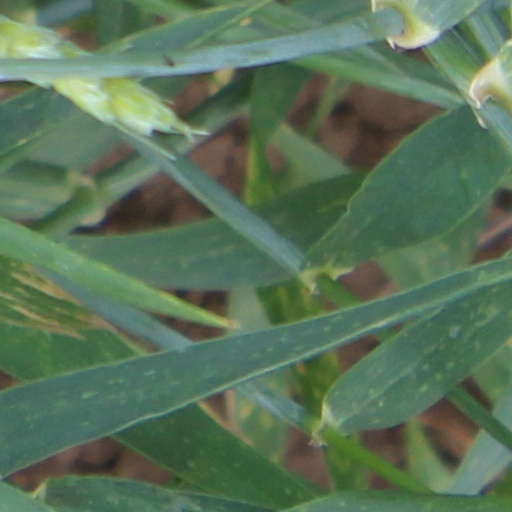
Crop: wheat